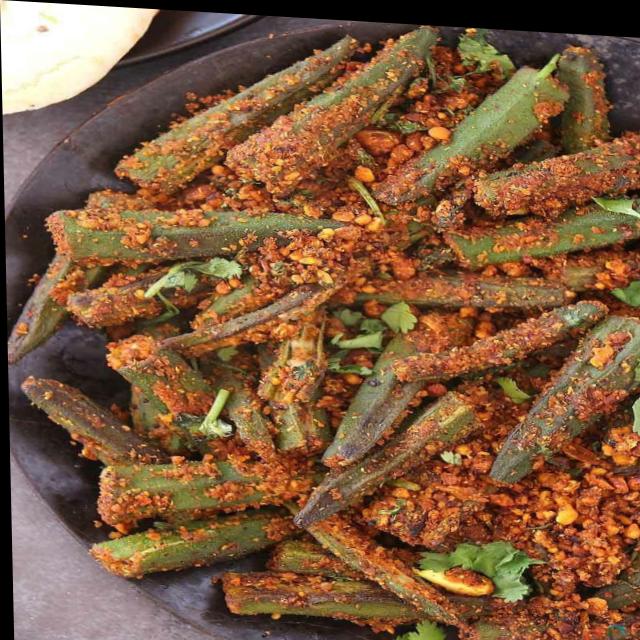
Dish: bhindi_masala